National Nautical School

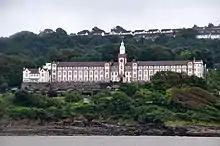
National Nautical School

The National Nautical School in Portishead, within the English county of Somerset, was created in 1869 for destitute and neglected boys of Bristol. It was based on HMS "Formidable" moored off the shore from 1870 until 1906. It then used a purpose built facility nearby until its closure in 1982.